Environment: real
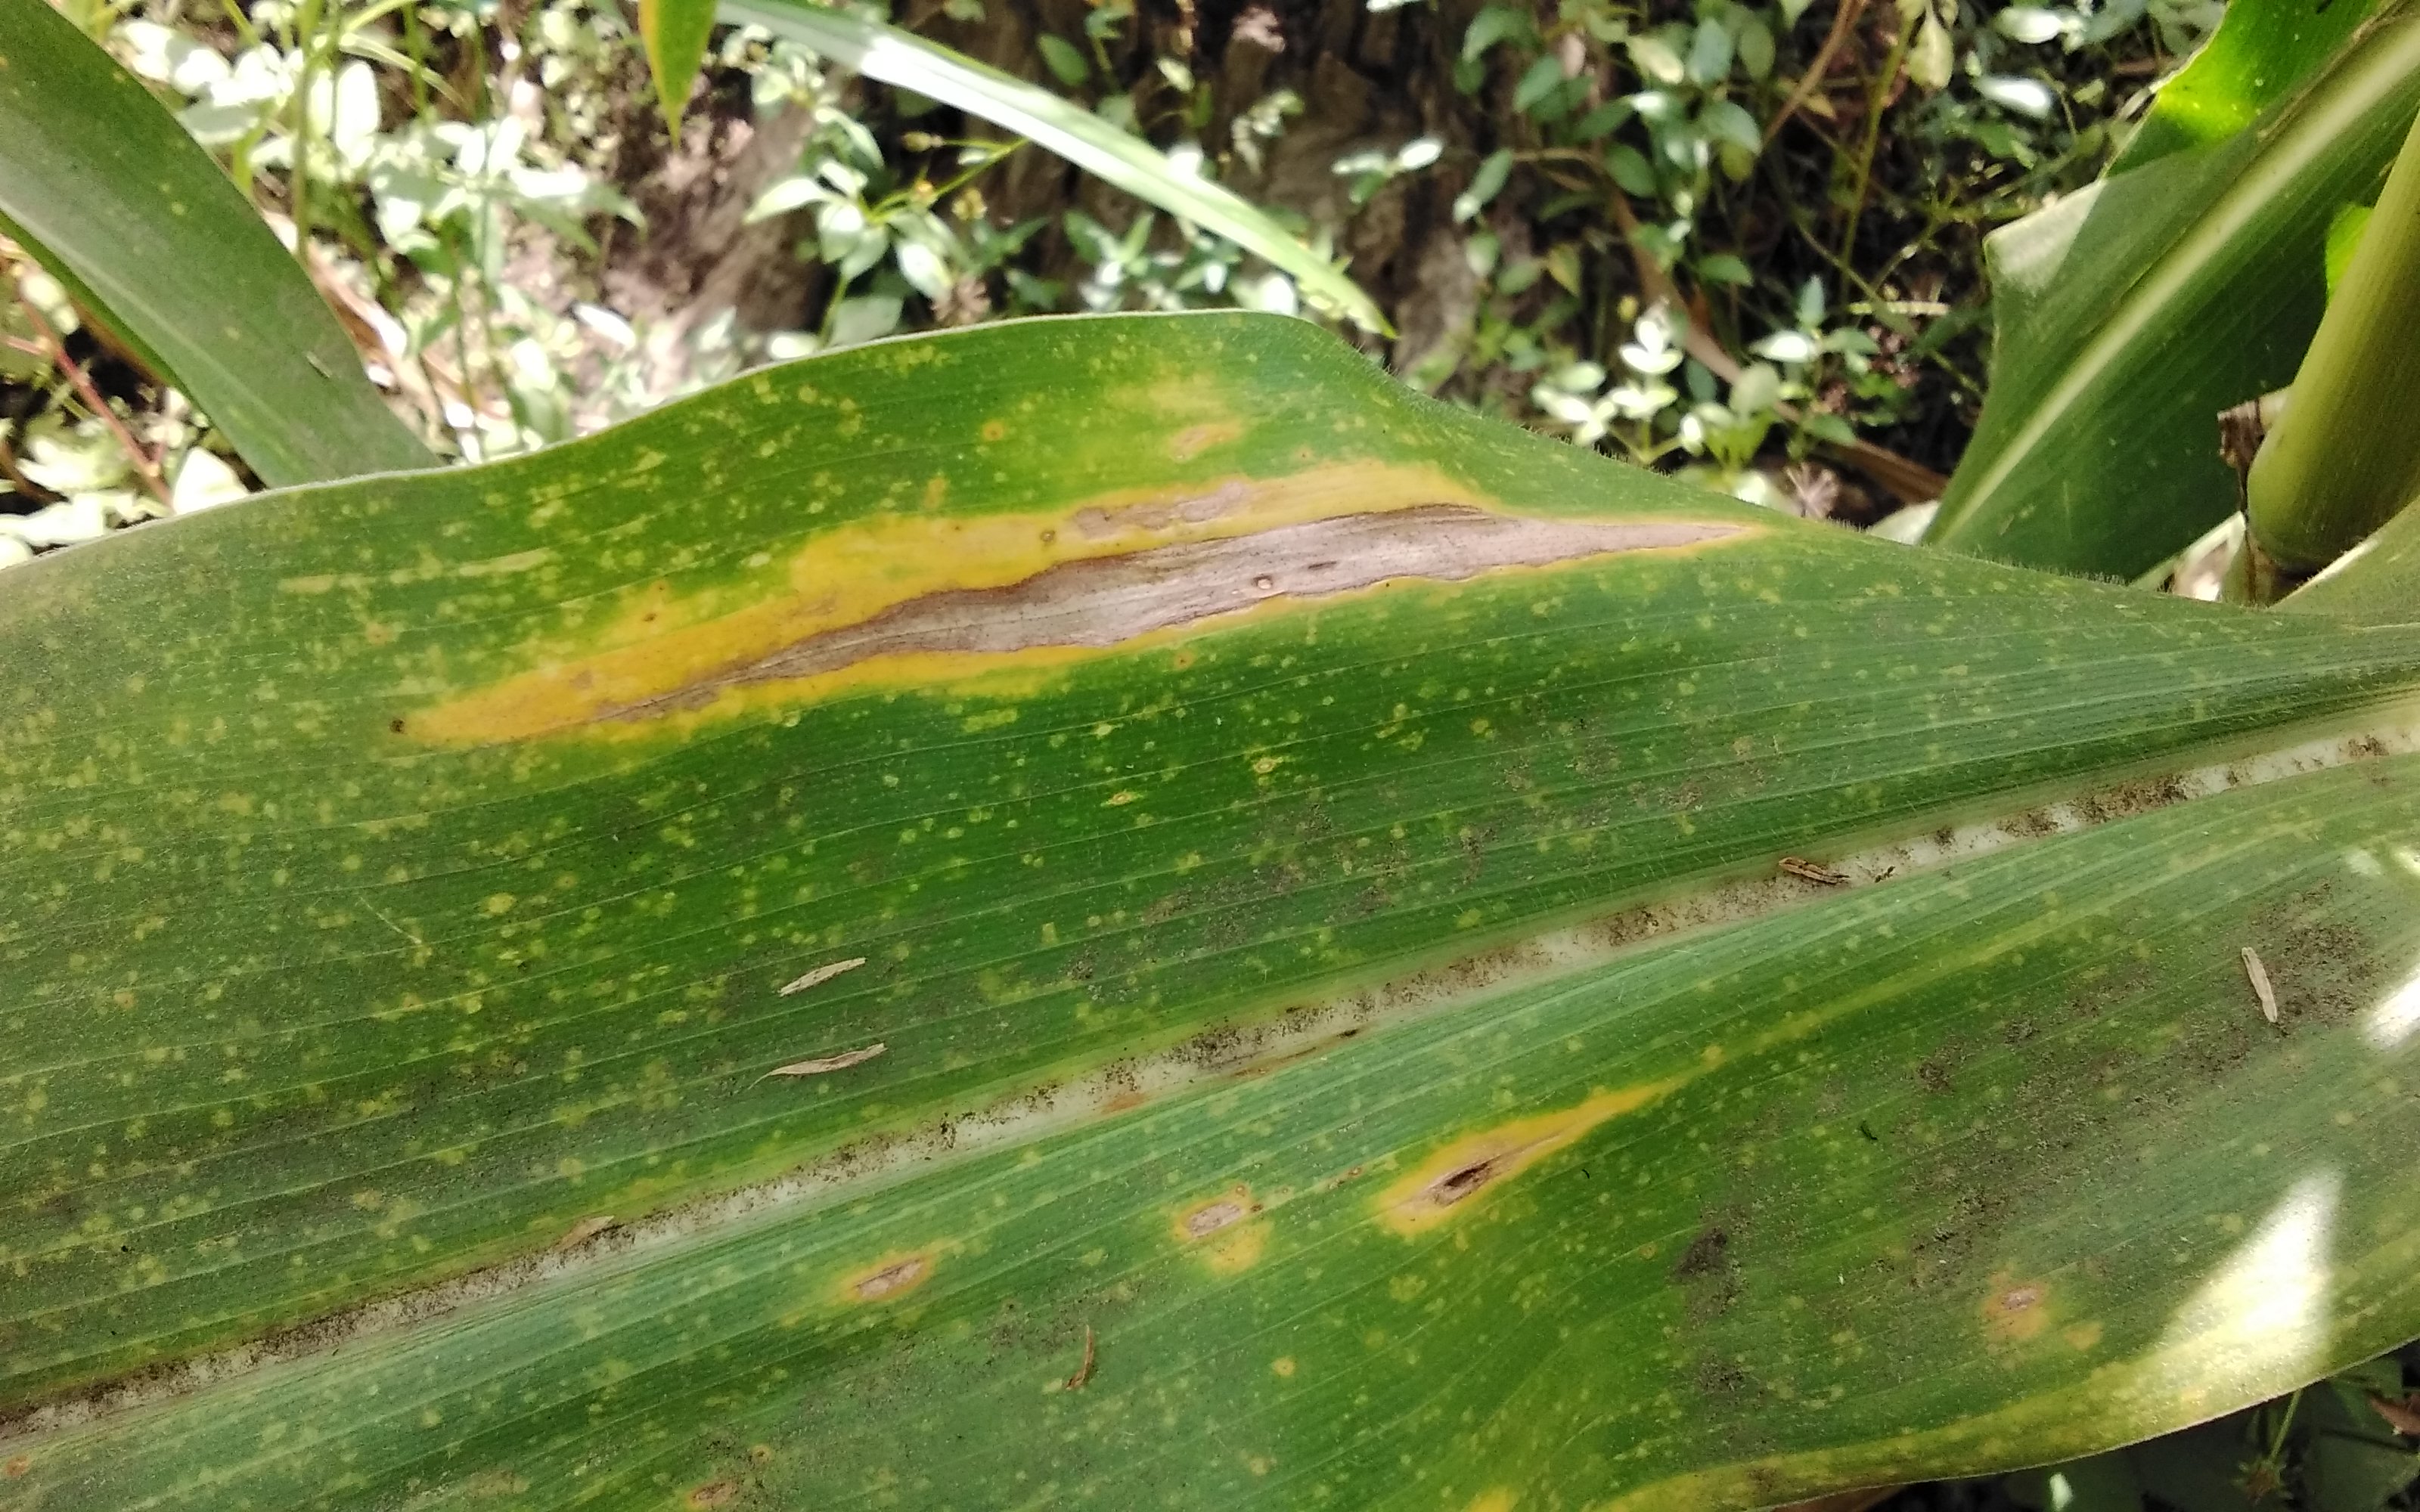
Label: northern_corn_leaf_blight